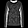
Label: Pullover